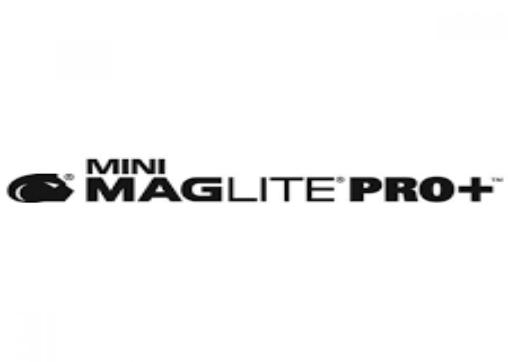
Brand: maglite
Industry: Necessities